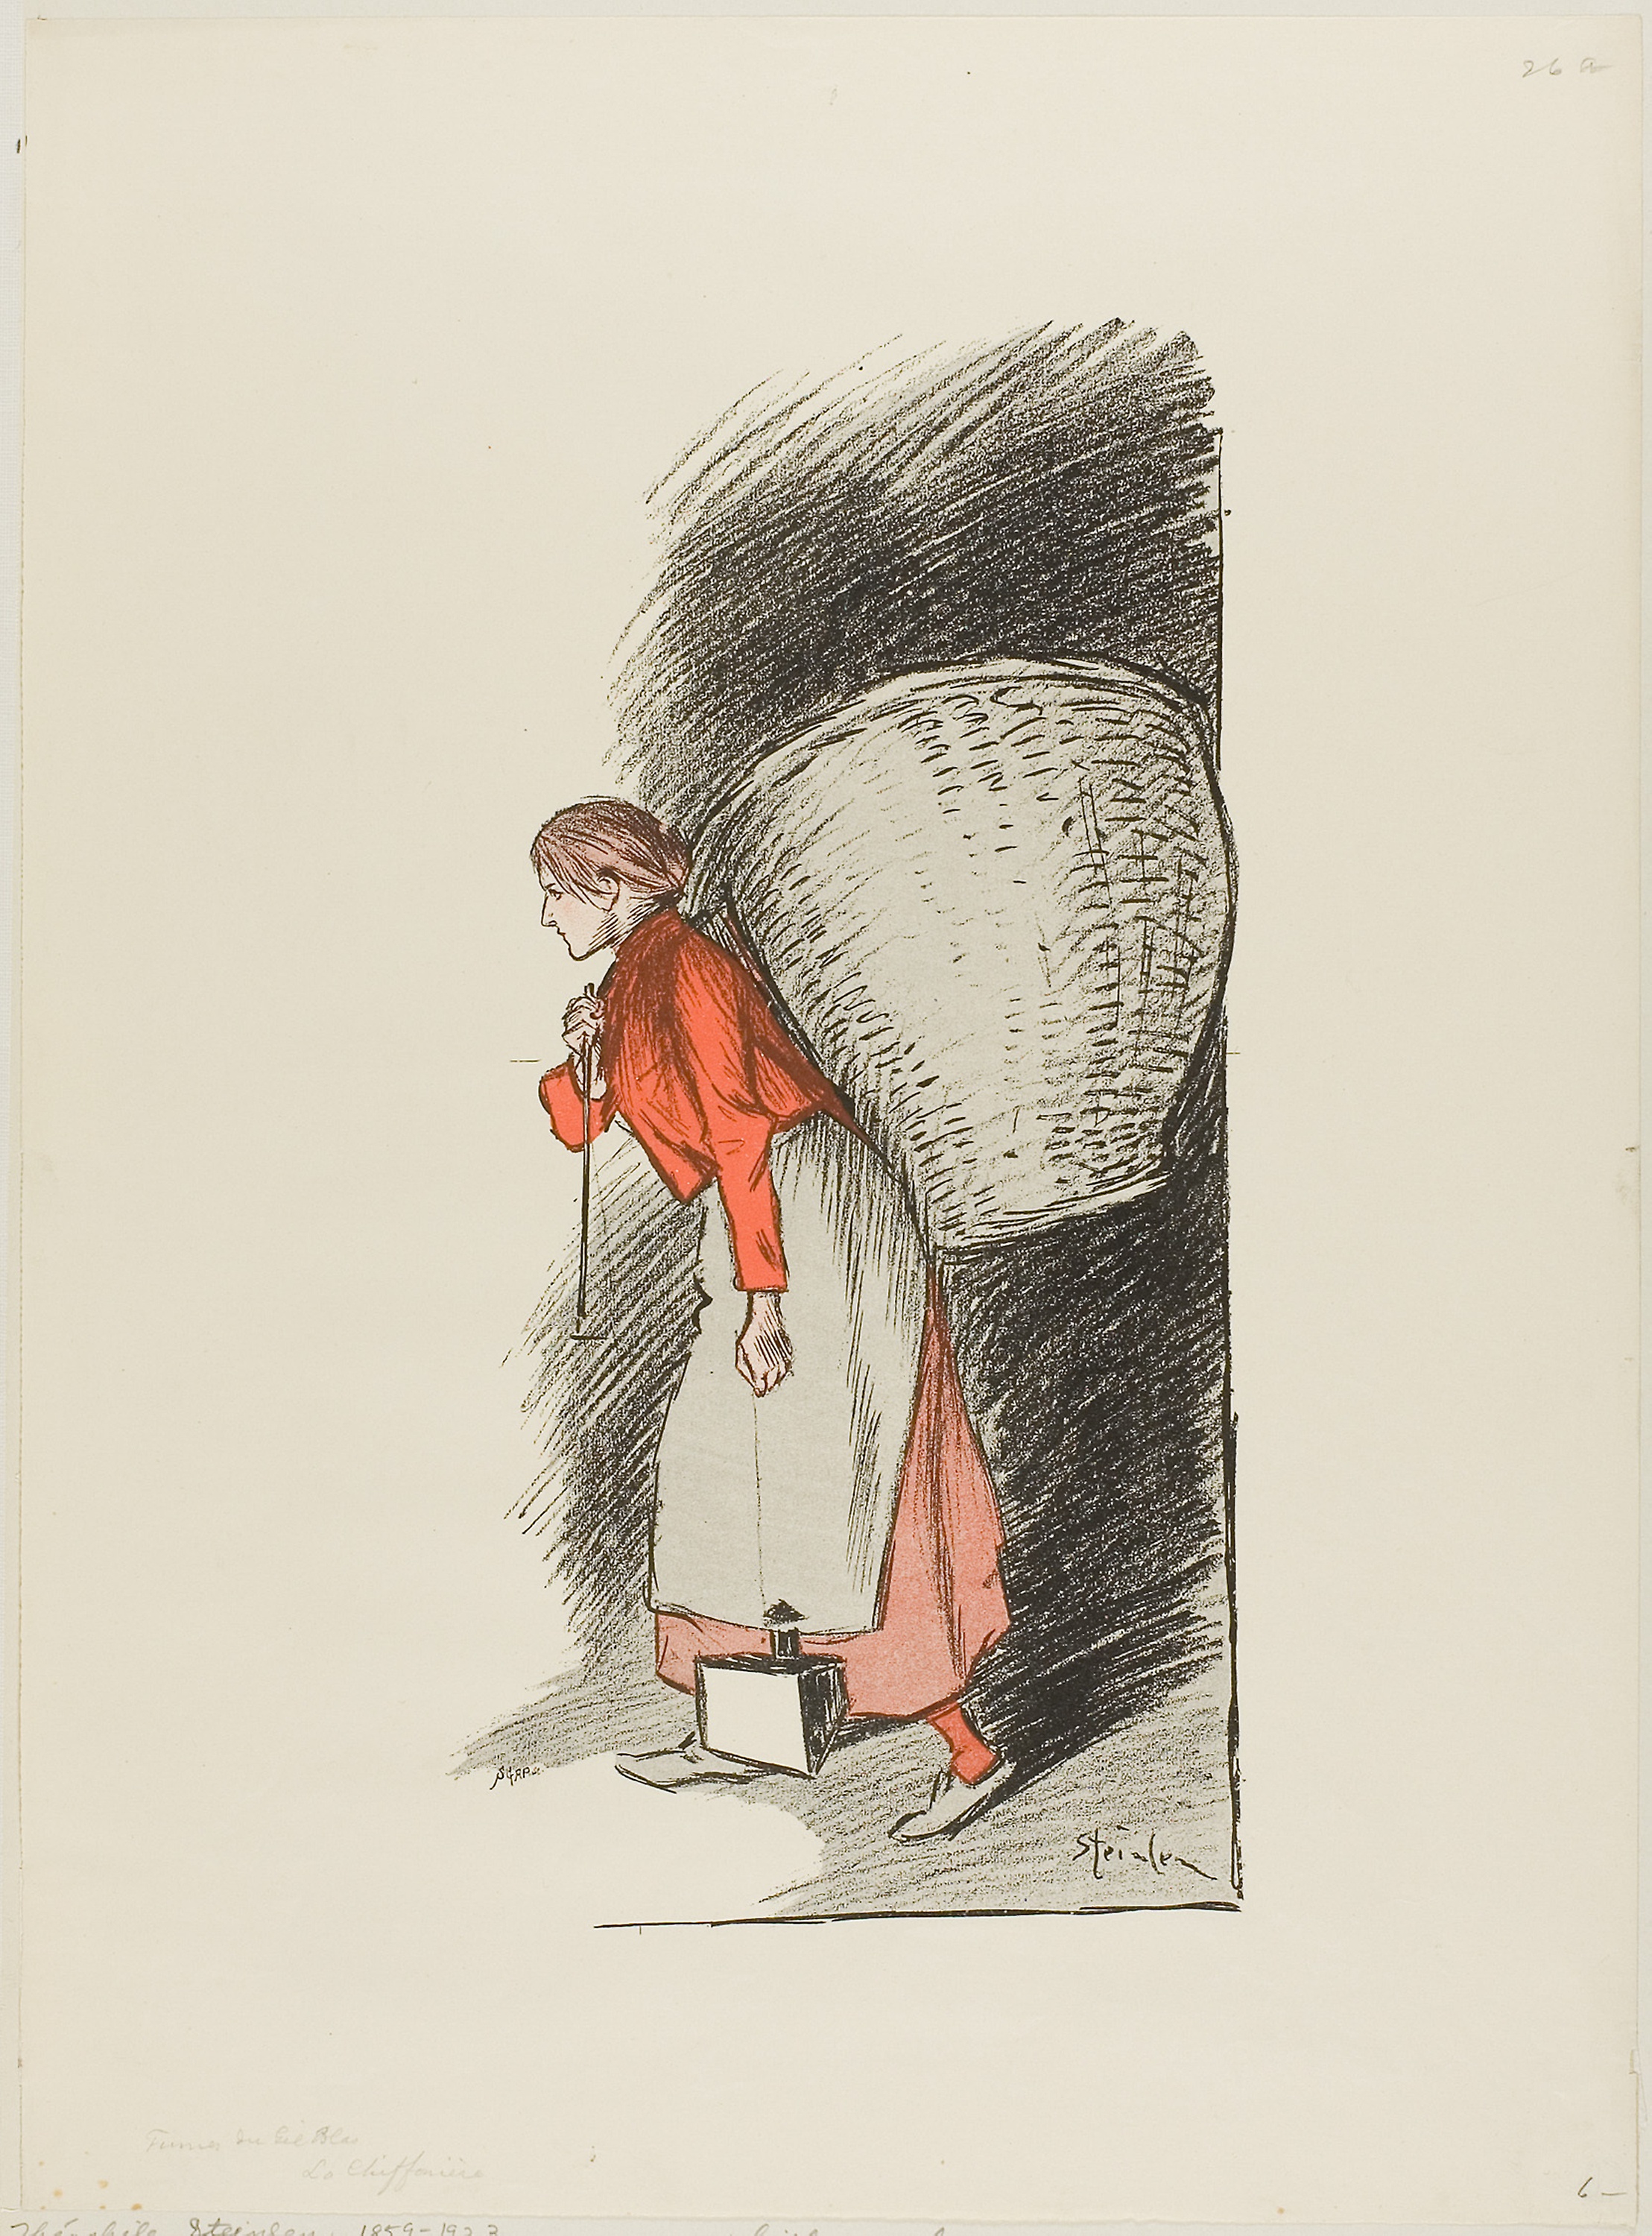
art, illustration, drawing, artwork, human behavior, visual arts